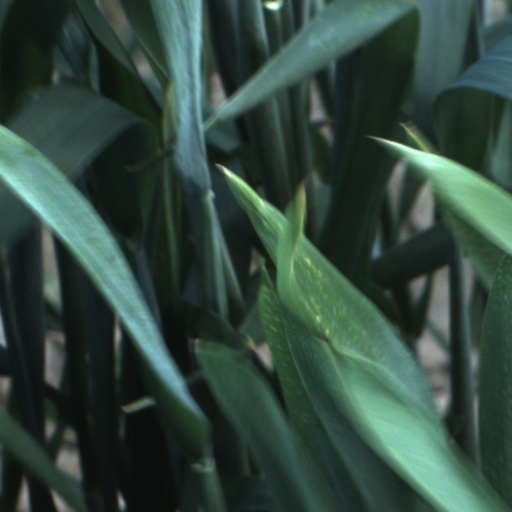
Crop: wheat